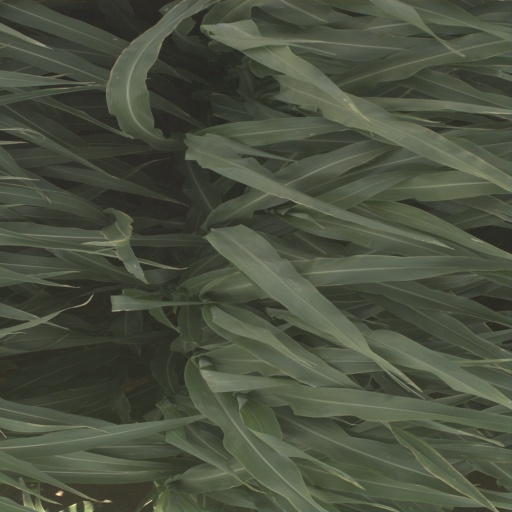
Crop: sorghum